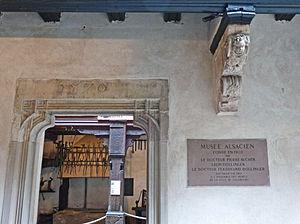
Plaque en hommage aux fondateurs du Musée alsacien de Strasbourg, Pierre Bucher, Léon Dollinger et son frère Ferdinand Dollinger.
Ferdinand Édouard Dollinger, né à Wasselonne le 5 octobre 1862, et mort en 1936, est un médecin alsacien qui joua un rôle de premier plan dans la défense de la tradition culturelle française en Alsace.